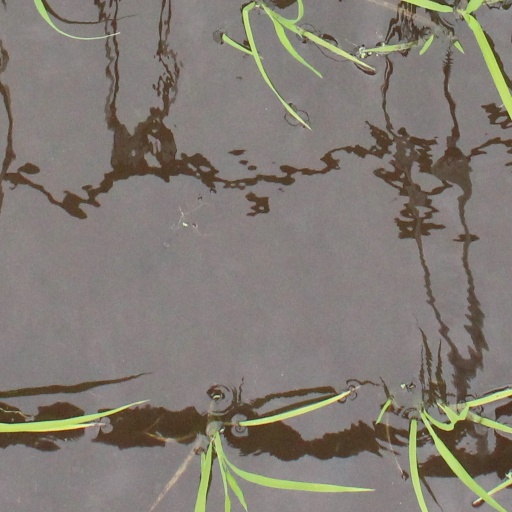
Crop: rice